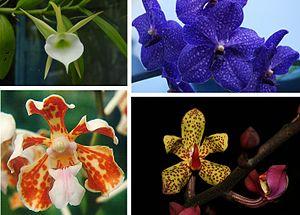
La tribu des Vandeae est une tribu de la sous-famille des Epidendroideae, famille des Orchidaceae.